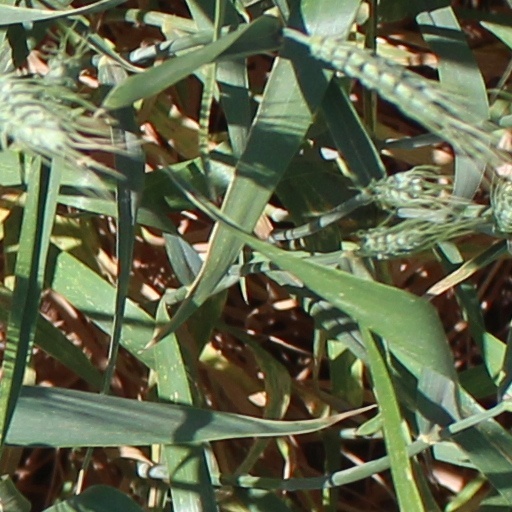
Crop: wheat